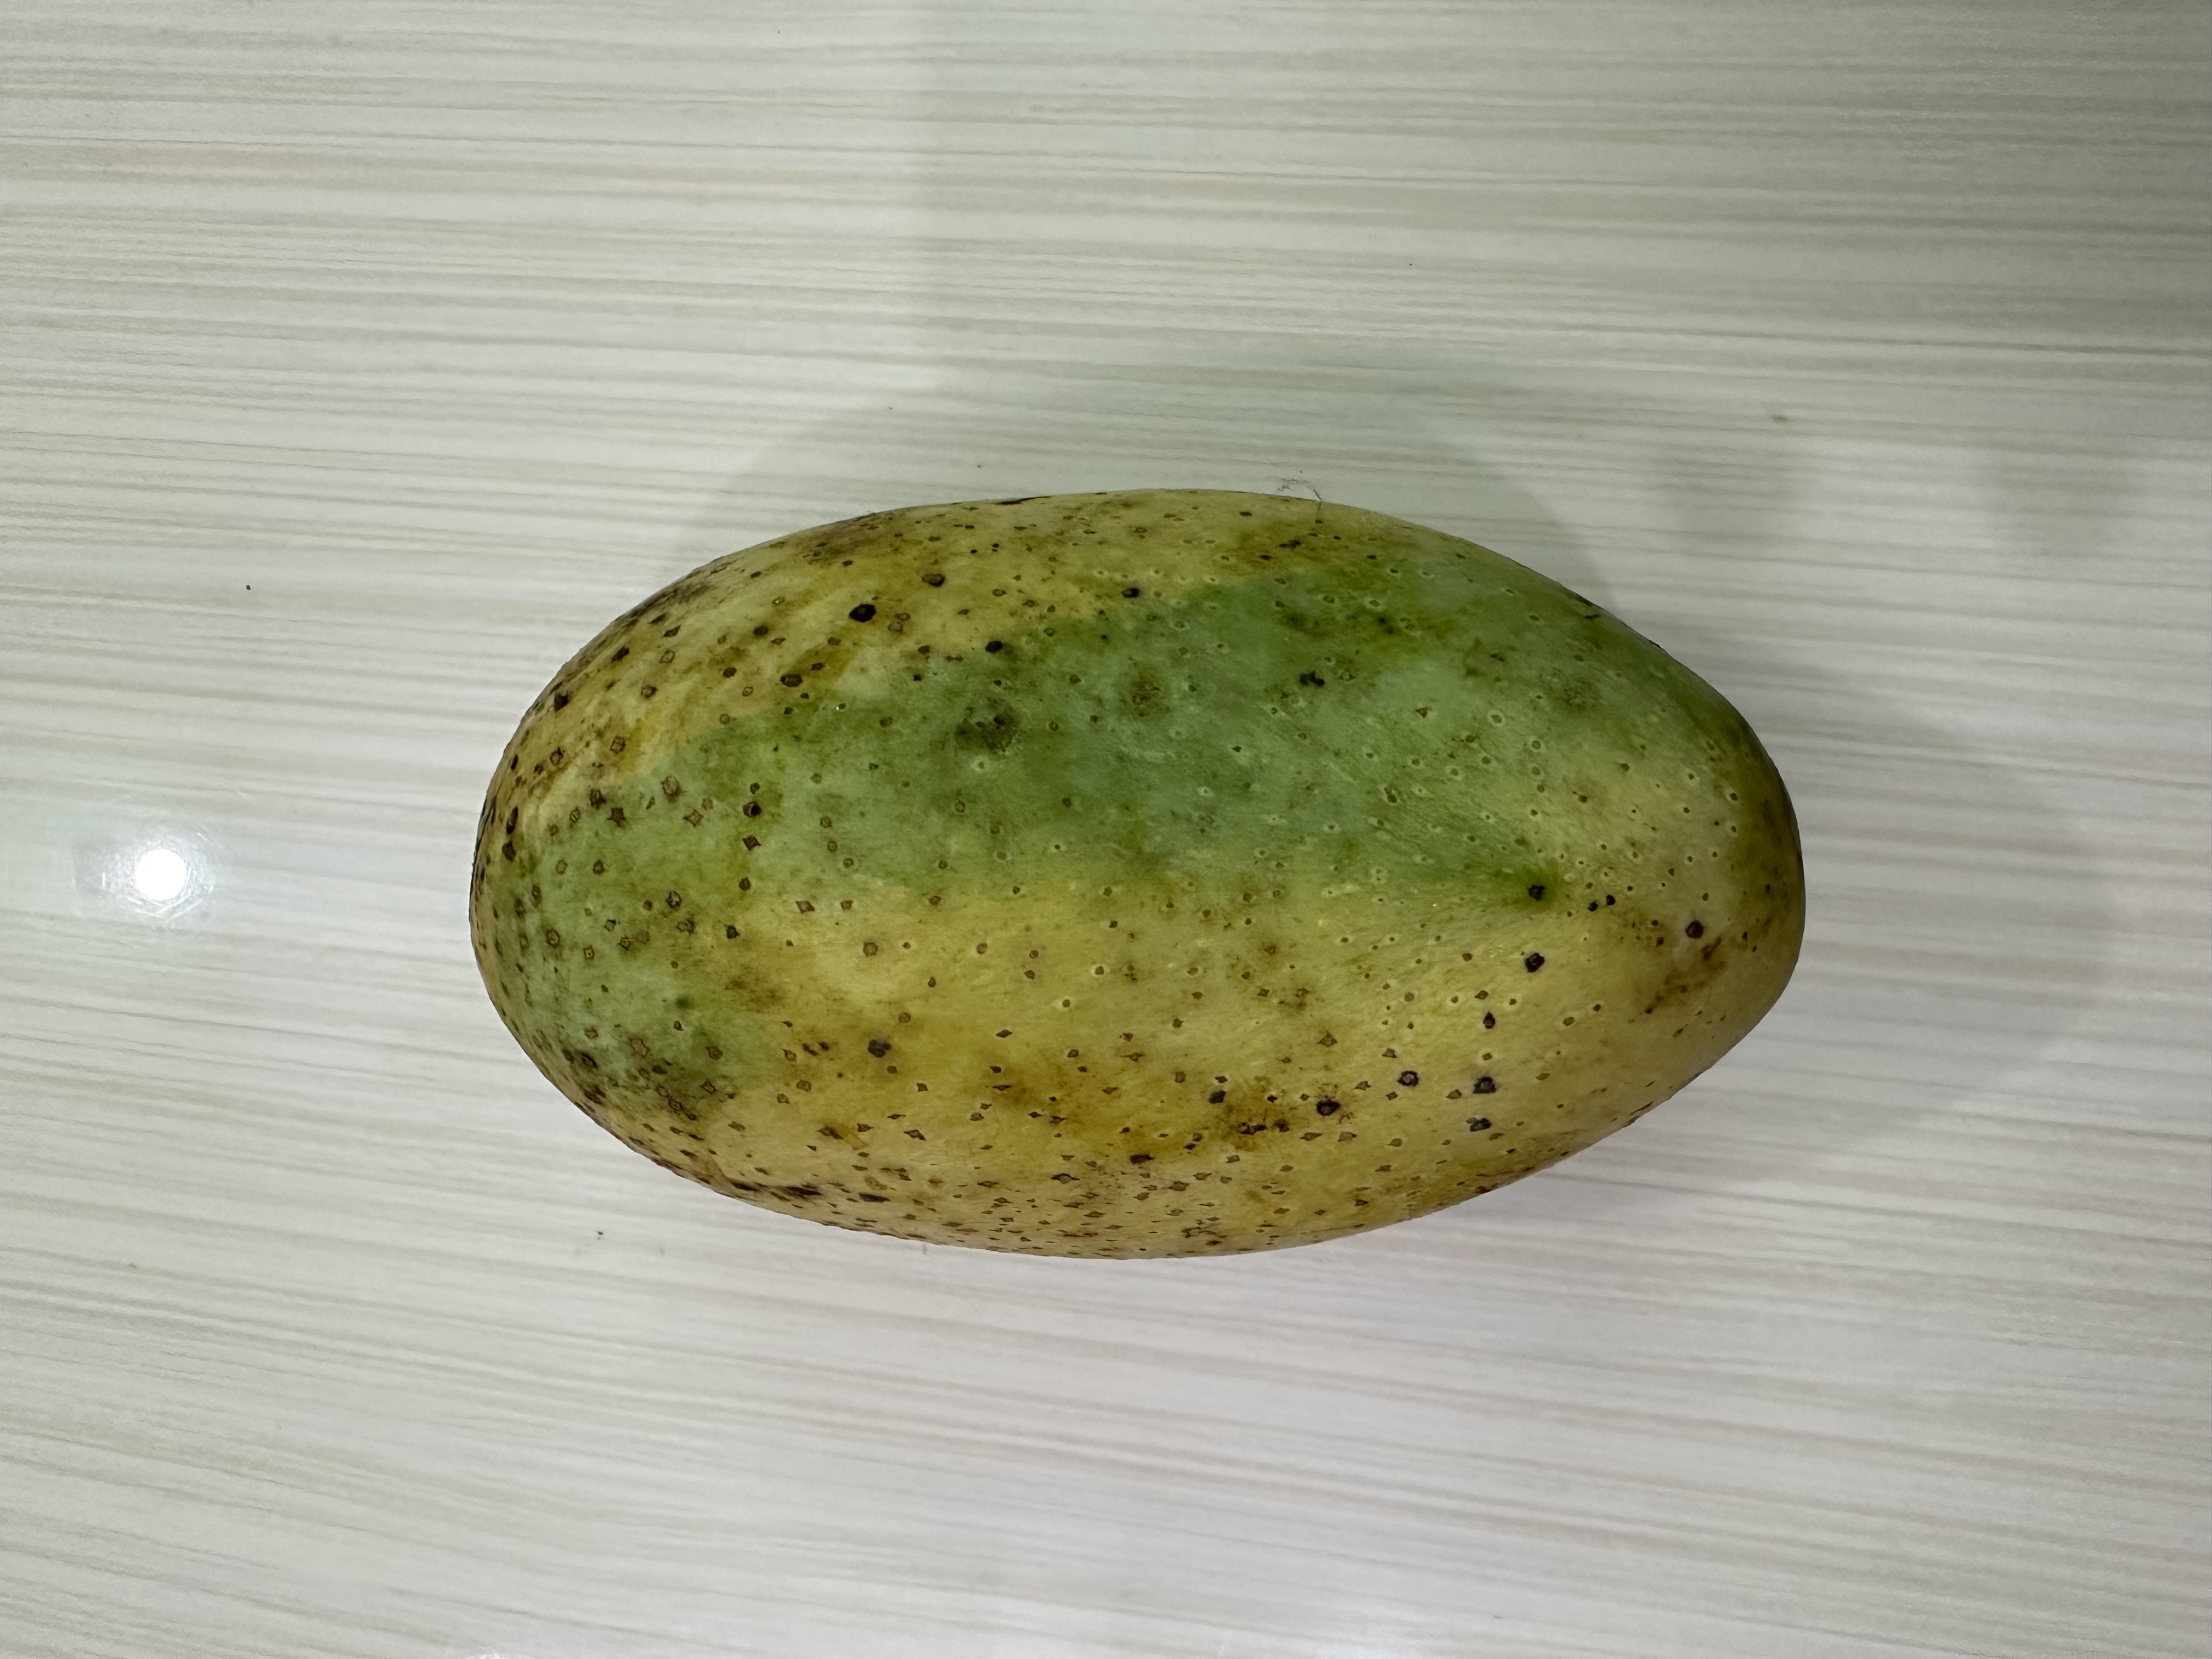
Mango variety: Fazlee